John Loomis Chamberlain

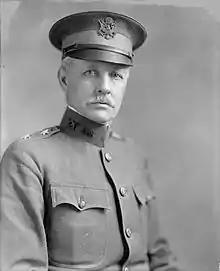
John L. Chamberlain

John Loomis Chamberlain (January 20, 1858 – November 14, 1948) was career officer in the United States Army. A veteran of the American Indian Wars, Spanish–American War, Philippine–American War, and World War I, he attained the rank of major general and was most notable for his service as Inspector General of the United States Army from 1917 to 1921.